Pug (steam locomotive)

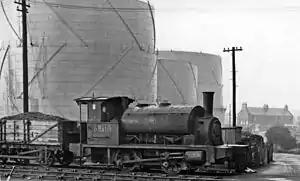
LNER class Y9 pug, originally a G class engine of the North British Railway in Scotland.

In Scotland, Neilson and Company designed and built a highly successful pug locomotive in the 1880s, subsequently licensing production to the largest Scottish railway companies. The Caledonian Railway bought four originals from Neilsons before constructing a further 34 at their own works, and designating them Caledonian Railway 0F class. The North British Railway bought two originals from Neilsons before constructing a further 36 at their own works, and designating them NBR G Class (commonly nicknamed 'Pugs' by North British staff). More than a hundred of this type of pug locomotive entered service across Scotland, and saw exceedingly long service, with the final examples being withdrawn as late as the 1960s.